Raymond M. Clausen Jr.

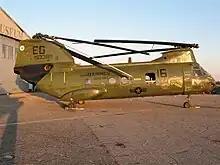
Mike Clausen's CH-46 preserved at the Carolina Aviation Museum

The CH-46D Sea Knight helicopter from which Clausen rescued his fellow Marines, was dedicated on October 20, 2007, at the Sullenberger Aviation Museum in Charlotte, North Carolina. Since January 1970, the helicopter has been in active service, until March 2004, when it had a hard landing in Iraq during Operation Iraqi Freedom. It has been restored as it had been during its Vietnam War service.